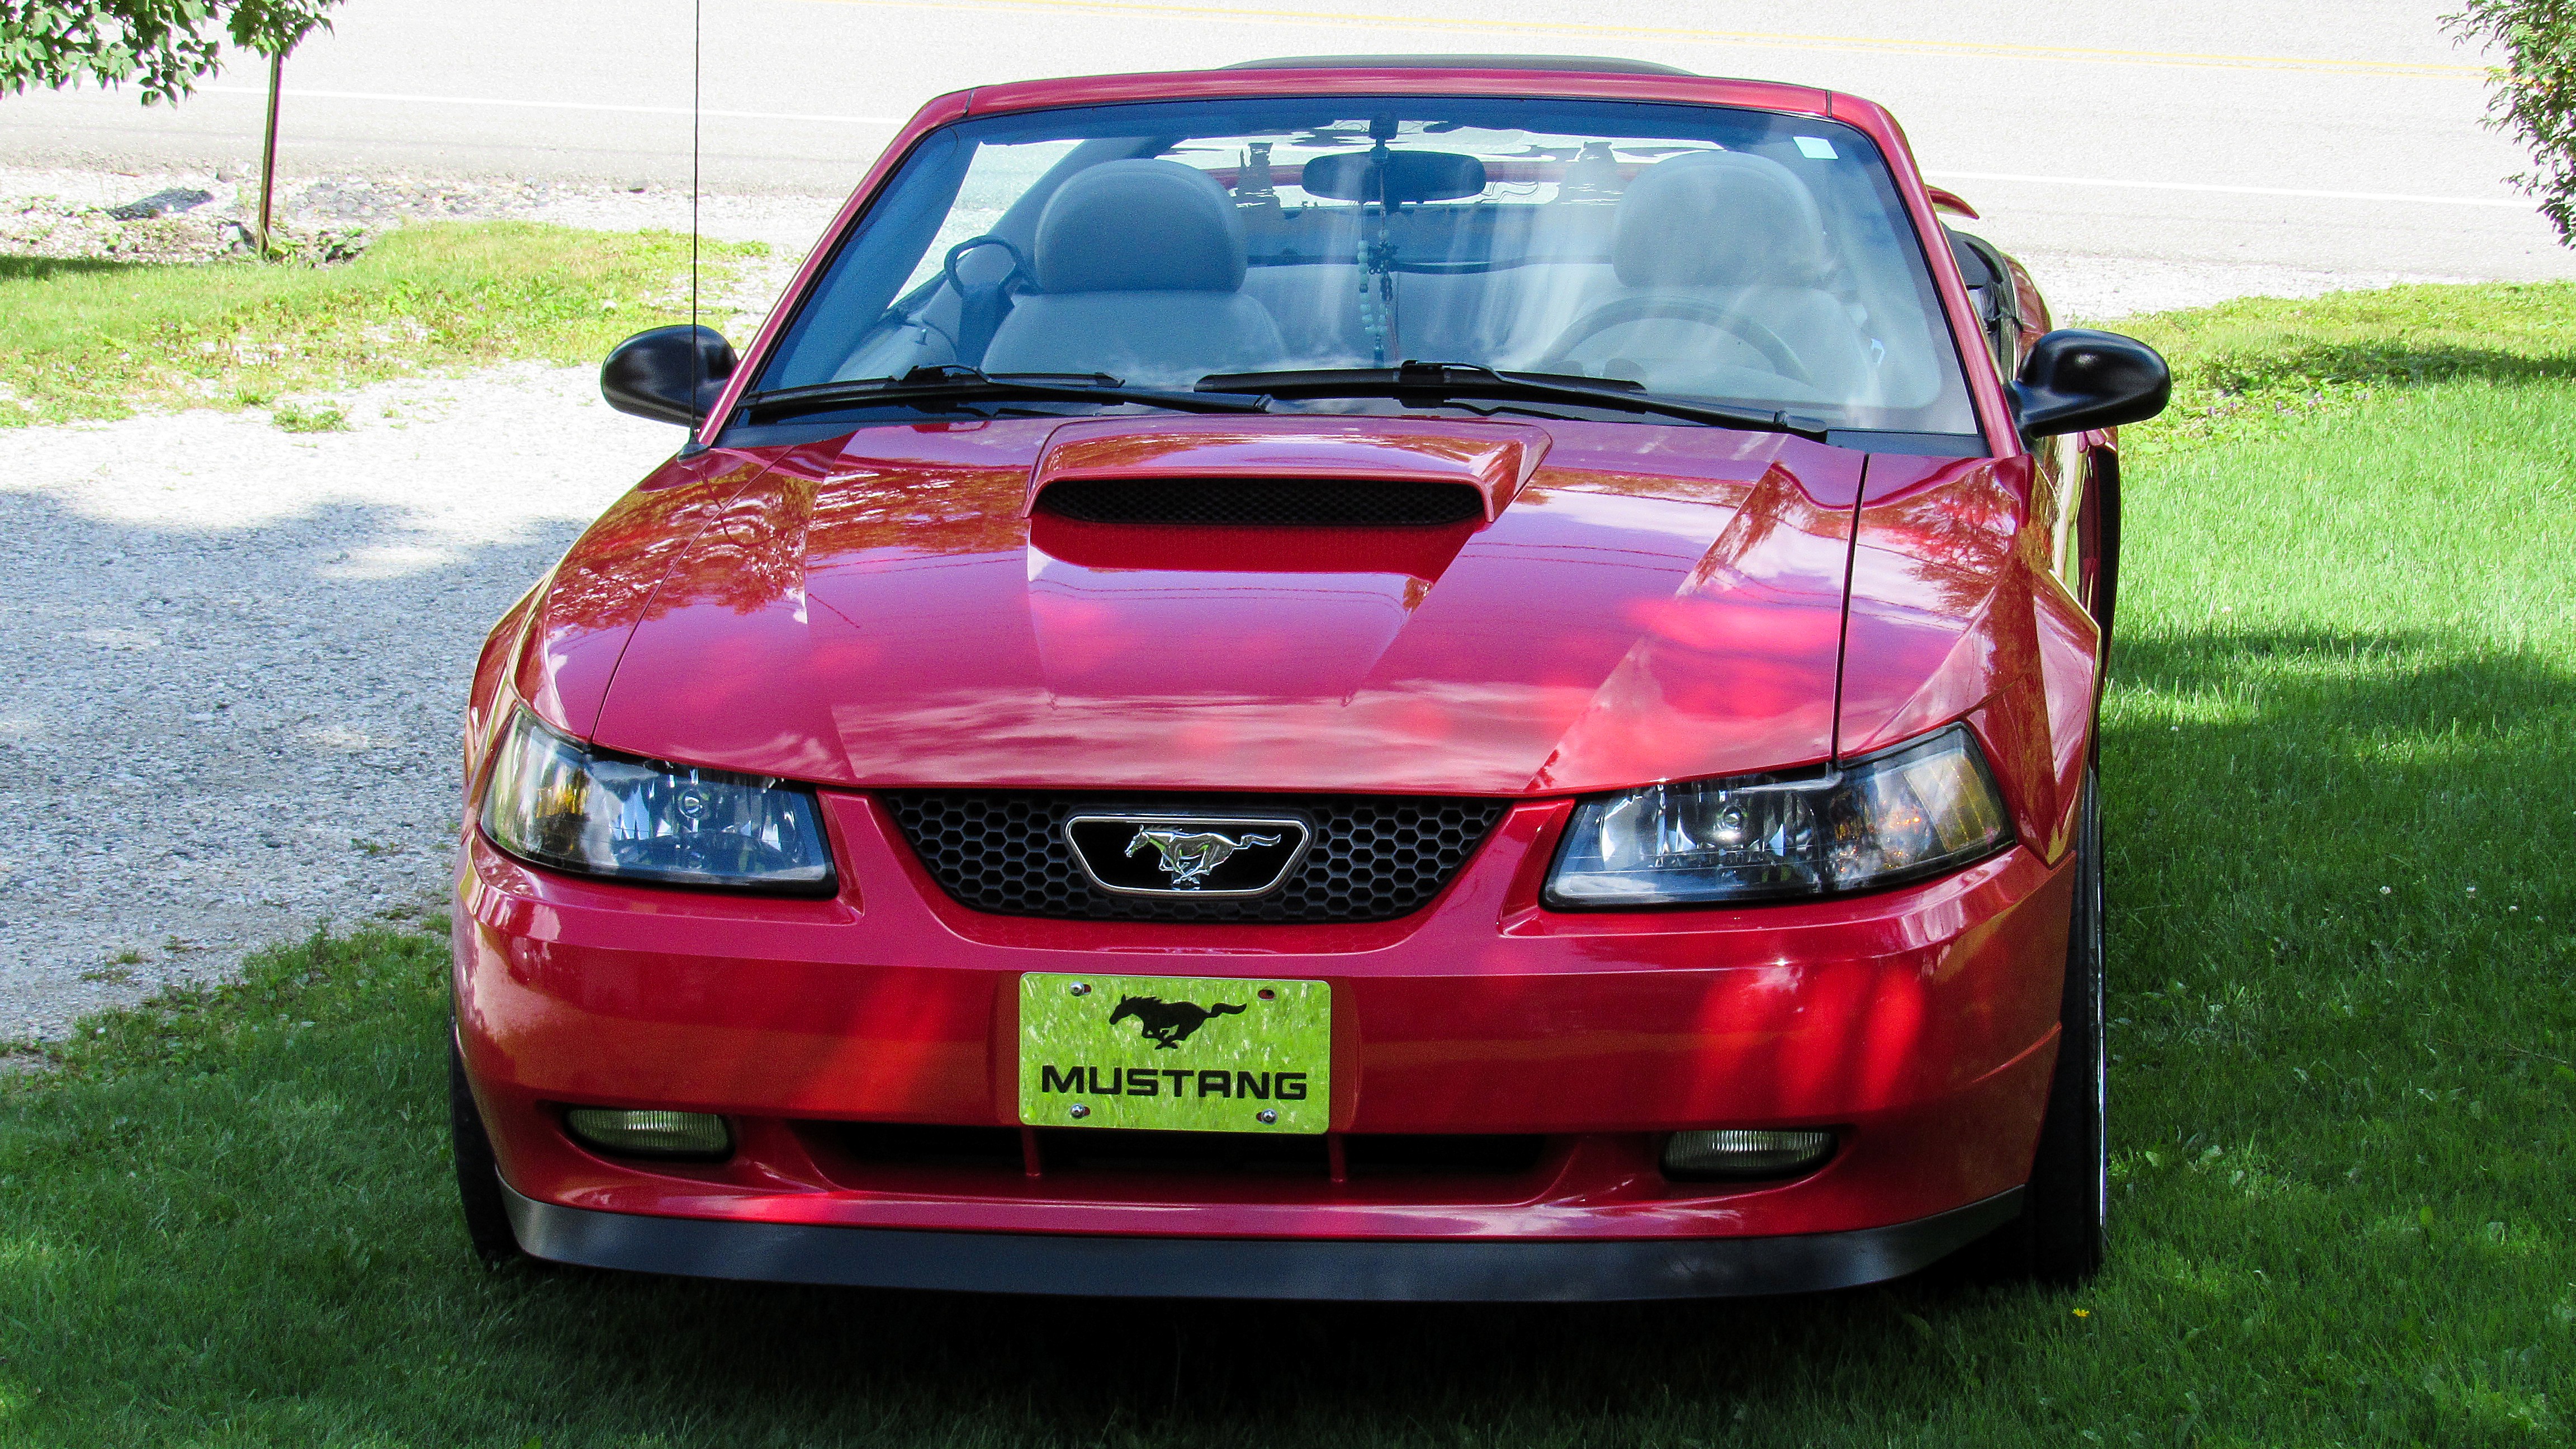
car, vehicle, bumper, canada, sedan, vehicule, quebec, sherbrooke, land vehicle, automobile make, automotive exterior, compact car, mid size car, subcompact car